Art Rico

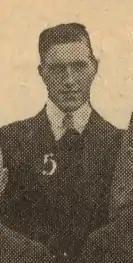
Art Rico with the Boston Braves in 1916.

Arthur "Art" Rico was born on July 23, 1895, in Roxbury, Massachusetts. His parents were first-generation immigrants to America, with his mother, the former Margaret Monahan, coming from Scotland as an infant and his father, Antonio Fernando Rico, arriving from Spain in 1877. His father, a prosperous tobacco dealer who owned a plantation in Cuba, died when Art was 14, leaving his family a substantial estate.